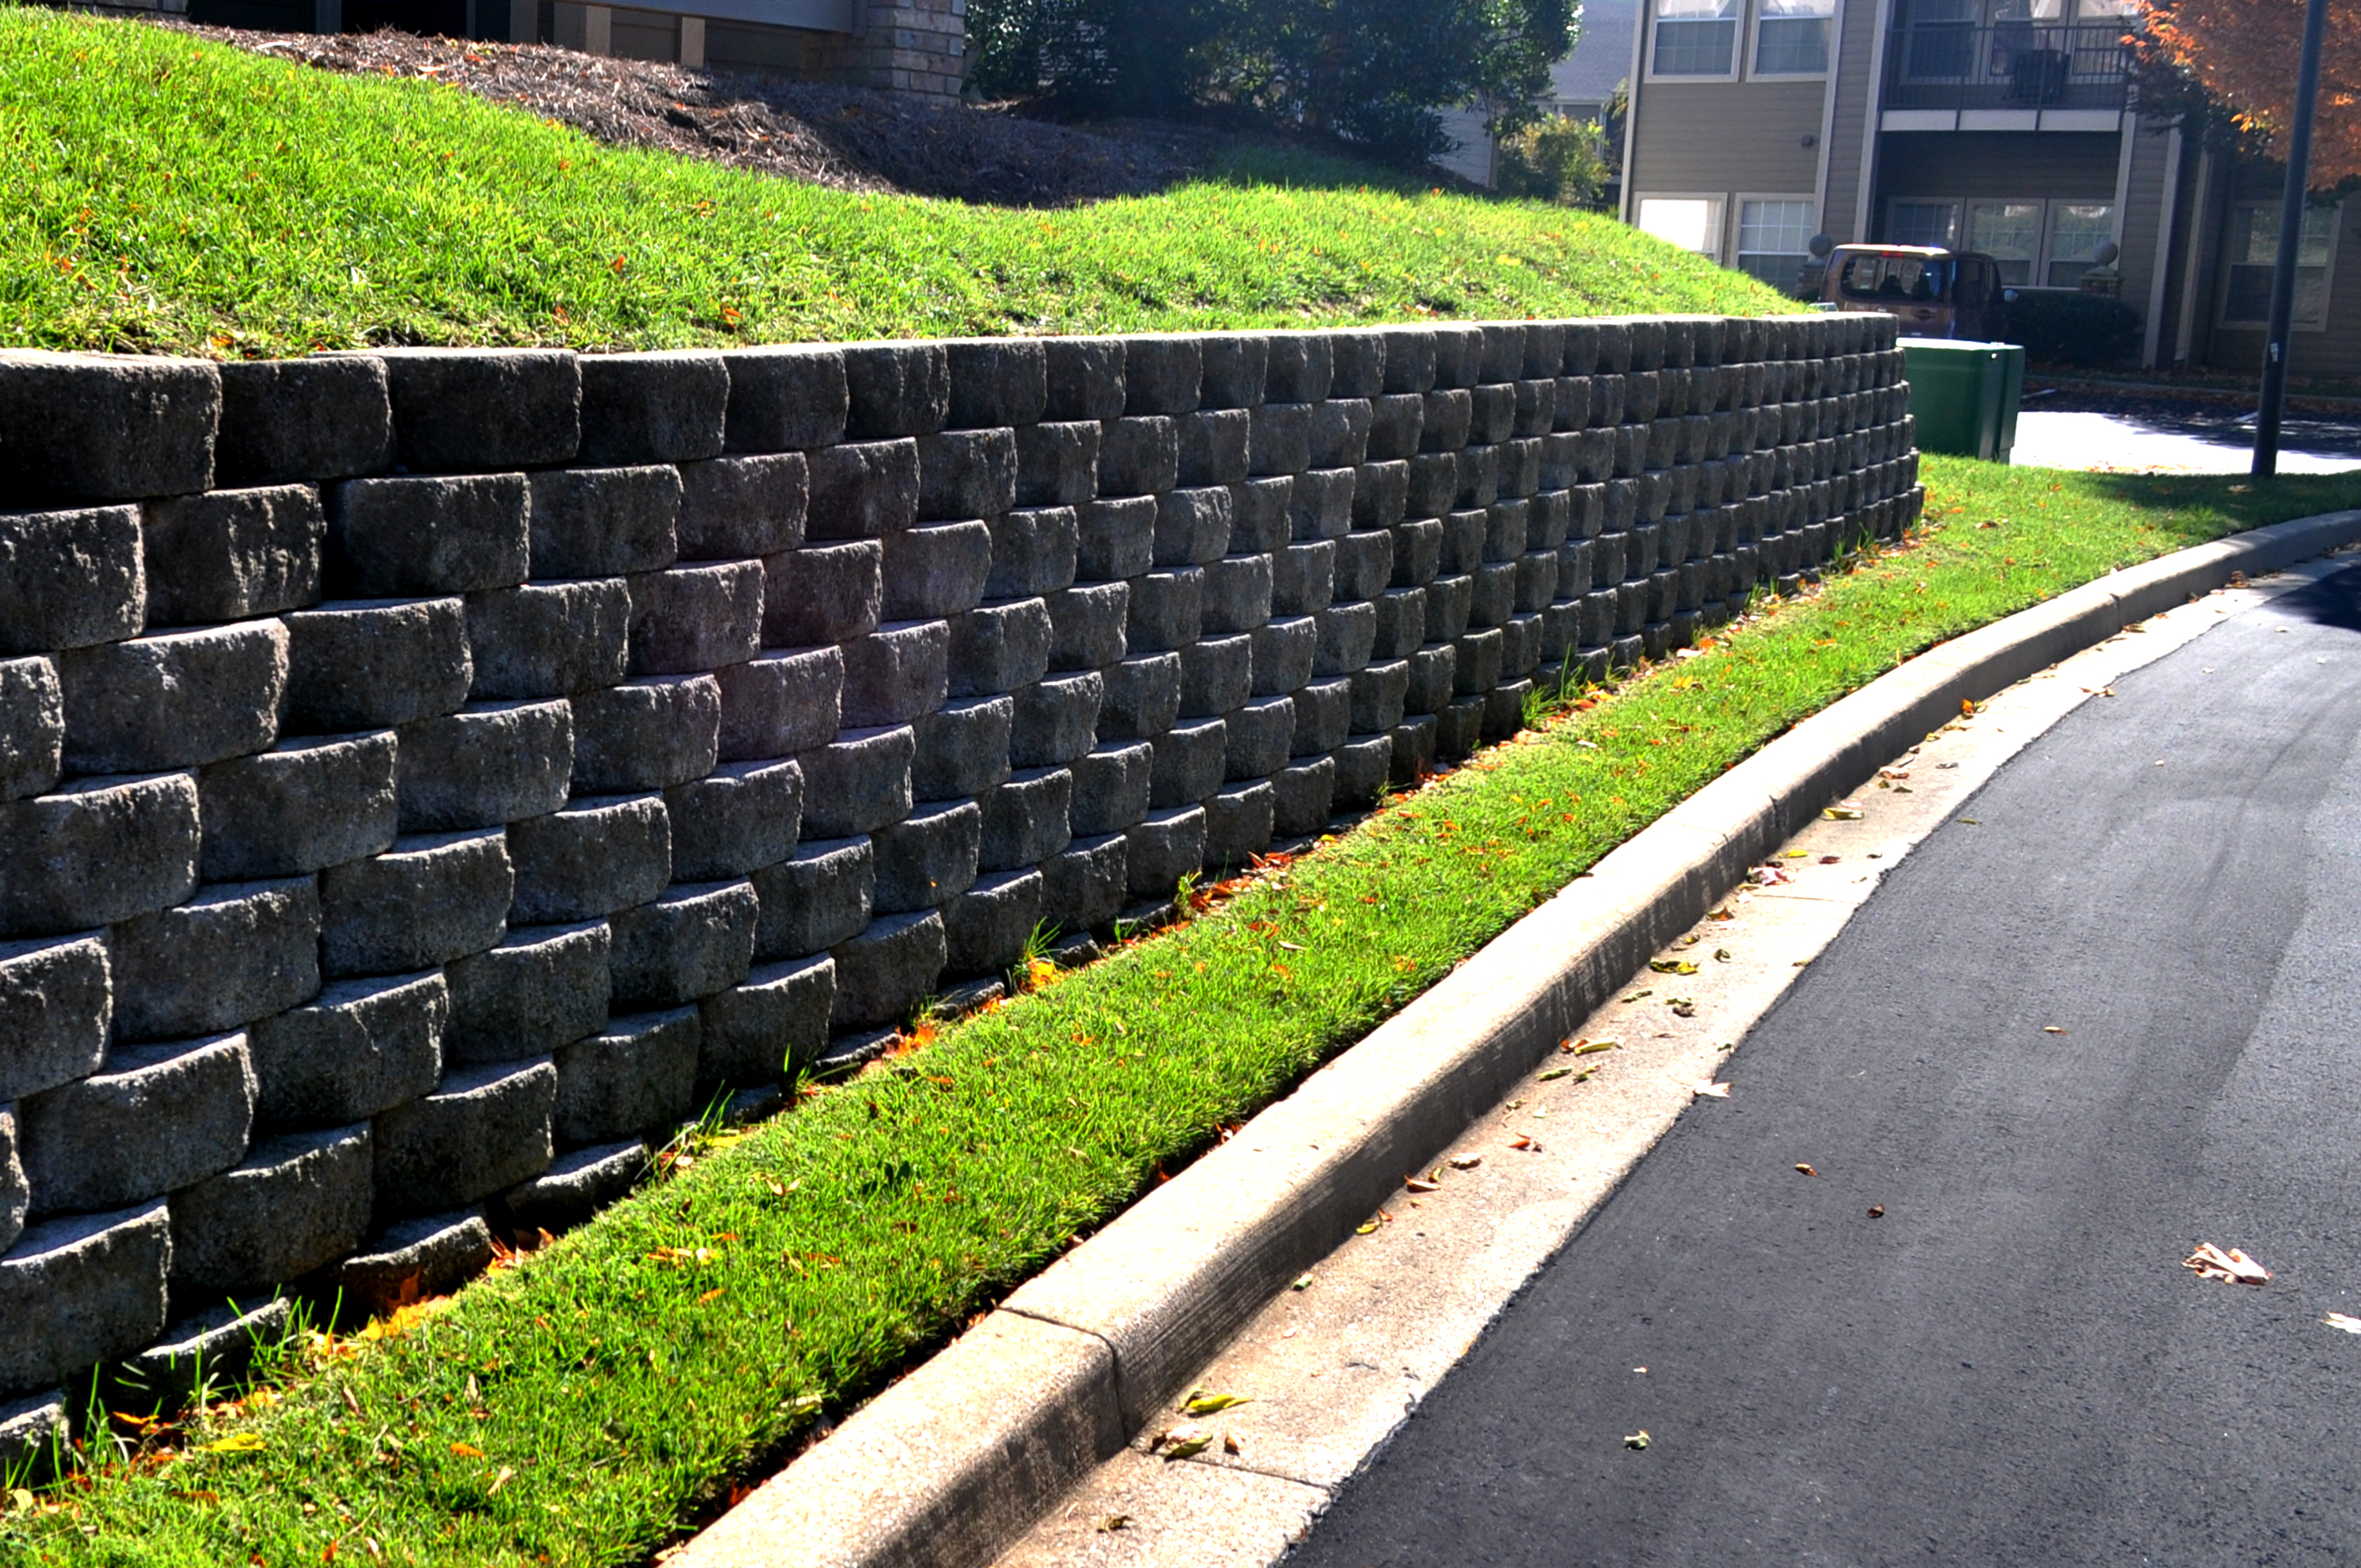
road, green, fields, wall, residential, shrub, brickwork, grass, lawn, walkway, line, plant, groundcover, hedge, tree, landscaping, sidewalk, landscape, road surface, brick, asphalt, curb, stone wall, rock, path